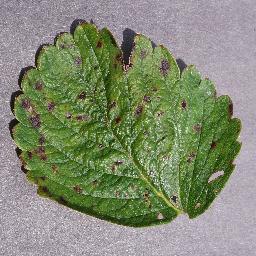
Label: Strawberry___Leaf_scorch